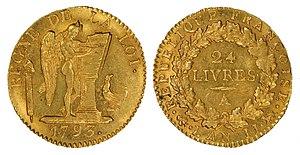
Augustin Dupré, né à Saint-Étienne le 16 octobre 1748 et mort à Armentières-en-Brie le 30 janvier 1833, est un médailleur français, dont l'œuvre est marquée par le néoclassicisme.
La livre est une monnaie de compte utilisée en France de 781 à 1795, date à laquelle elle est remplacée par le franc.
Le louis est la dénomination courante de la monnaie d'or française frappée de 1640 à 1792. Par la suite, la pièce de vingt francs fut appelée « louis » ou « napoléon ».